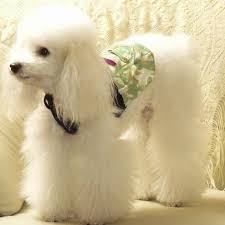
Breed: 200-n000010-miniature_poodle